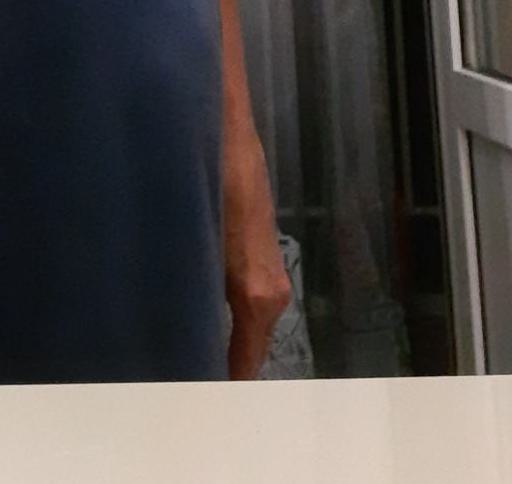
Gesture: no_gesture